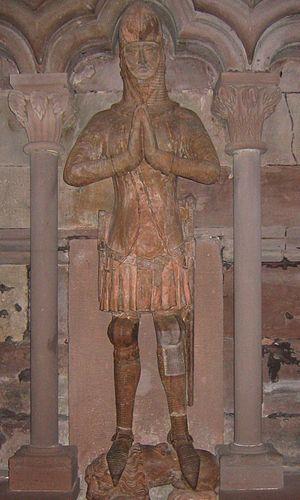
Berthold V de Zähringen, né vers 1160, mort le 18 février 1218, fut le dernier duc de Zähringen.